Henri Duponchel

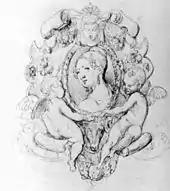
Portrait of Madame Duponchel, design by Jean-Jacques Feuchère for a miniature setting in precious metal

Duponchel's official positions at the Opéra had included "Inspecteur du matériel de la scène" (1829–31) and "Directeur de la scène" (1831–1835), but after Louis Véron retired in 1835, Duponchel became sole "Directeur" on 1 September 1835, and joint "Directeur" with Édouard Monnais on 1 December 1835. It was a financially difficult period at the Opéra after Louis Véron's retirement. The state subvention to the theatre had dropped from a high of 870,000 francs per annum to as low as 620,000 francs, about one third of the annual budget. Duponchel formed an alliance with Marie-Alexander Aguado, who helped to underwrite the deficit. Continuing to have difficulty, Duponchel formed a co-directorship with Léon Pillet on 1 June 1840, but the two men had a quarrel and Duponchel withdrew, returning to his former position as scenic director, in October 1841. Aguado died in 1842 creating further financial problems, and Pillet formed an intimate relationship with the singer Rosine Stoltz, favoring her in the selection of roles at the Opéra and causing dissension within the company and with the public. After being severely attacked in the press, and with his losses mounting, he was forced to retire in October 1847. Duponchel then rejoined the administration of the Opéra in a co-directorship with Nestor Roqueplan. Duponchel retired from all types of work in opera in November 1849.